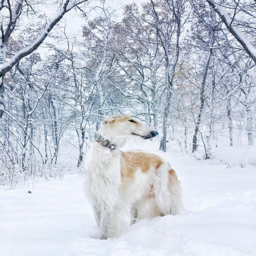
looking fab in the blizzard !